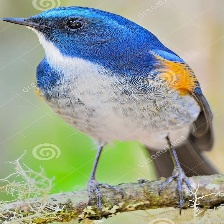
Species: HIMALAYAN BLUETAIL
Scientific name: TARSIGER RUFILATUS